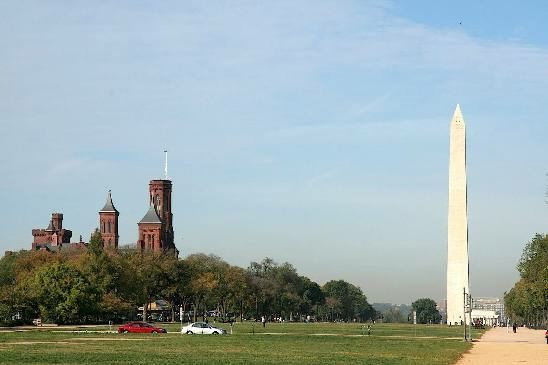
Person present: No